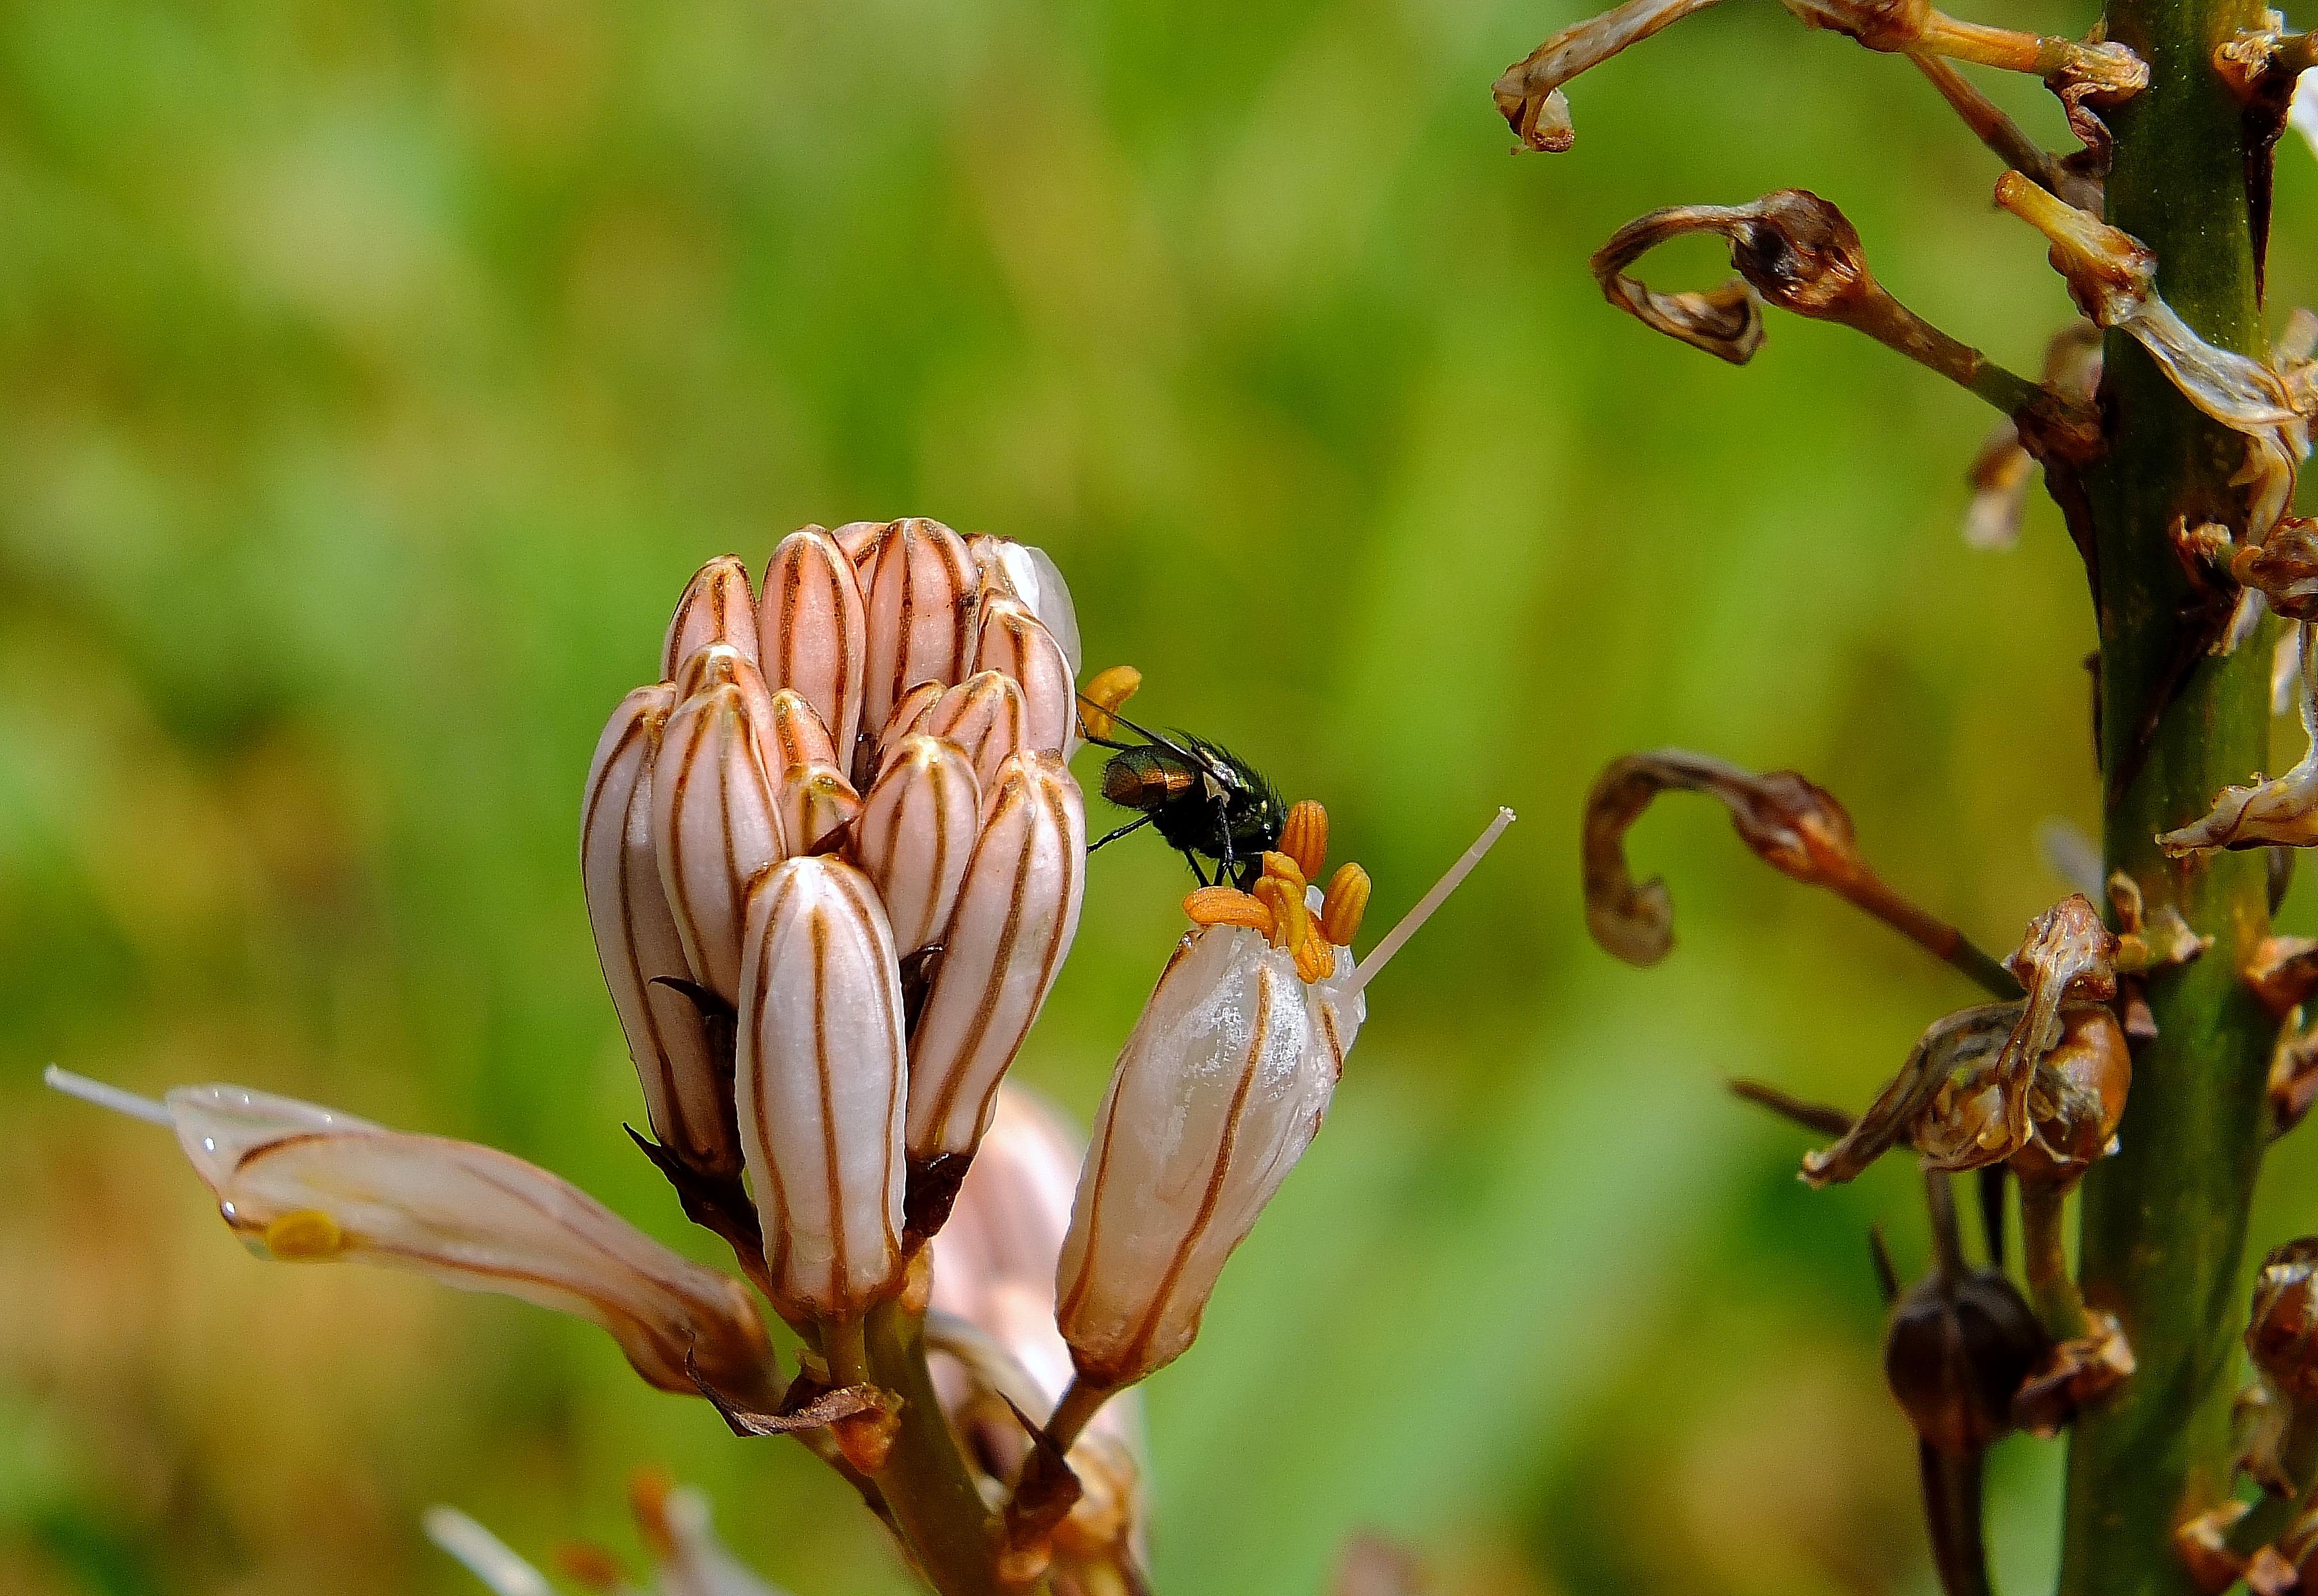
tree, nature, grass, branch, blossom, plant, photography, leaf, flower, wildlife, insect, macro, autumn, botany, flora, fauna, invertebrate, wildflower, flowers, close up, naturaleza, flores, nectar, ggl1, gaby1, fujifilmxs1, macro photography, flowering plant, grass family, land plant